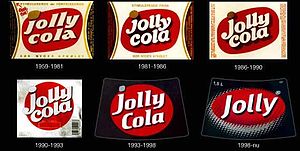
Jolly Cola
Jolly Cola etiketter gennem tiderne
Jolly etiketter gennem tiden